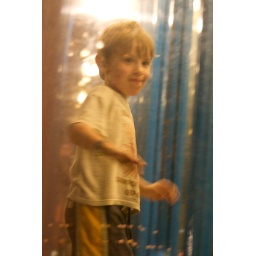
sammy in the mirror house